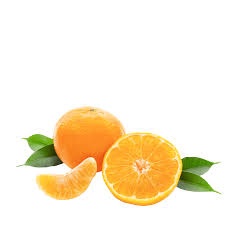
Label: mandarine